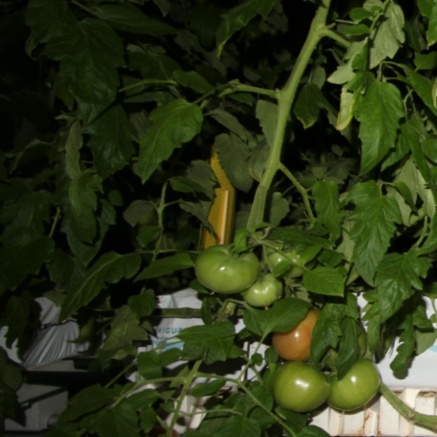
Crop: tomato